Presidency of Andrew Johnson

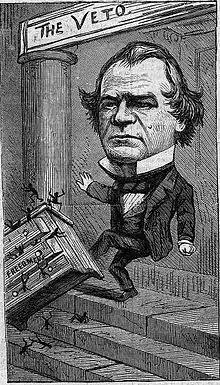
Thomas Nast cartoon of Johnson disposing of the Freedmen's Bureau as African Americans go flying

Harlan, Dennison, and Speed resigned in June 1866 after Johnson had broken with congressional Republicans. Speed's replacement, Henry Stanbery, emerged as one of the most prominent members of Johnson's cabinet before resigning to defend Johnson during his impeachment trial. Johnson suspended Stanton after disagreements related to Reconstruction and replaced him with General of the Army Ulysses S. Grant on an interim basis. After clashing with Grant, Johnson offered the position of Secretary of War to General William T. Sherman, who declined, and to Lorenzo Thomas, who accepted. Thomas never took office; Johnson appointed John Schofield as Secretary of War as a compromise with moderate Republicans.